Stompin' Tom Connors

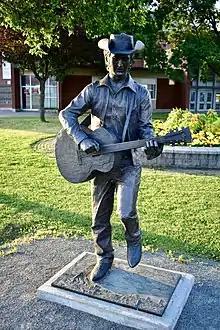
The 2015 bronze statue of Stompin' Tom, with Connors' left hand positioned for chord of C−, one of the major chords in the song "Sudbury Saturday Night"

In 1993, he declined to be inducted into the Canadian Country Music Hall of Fame.